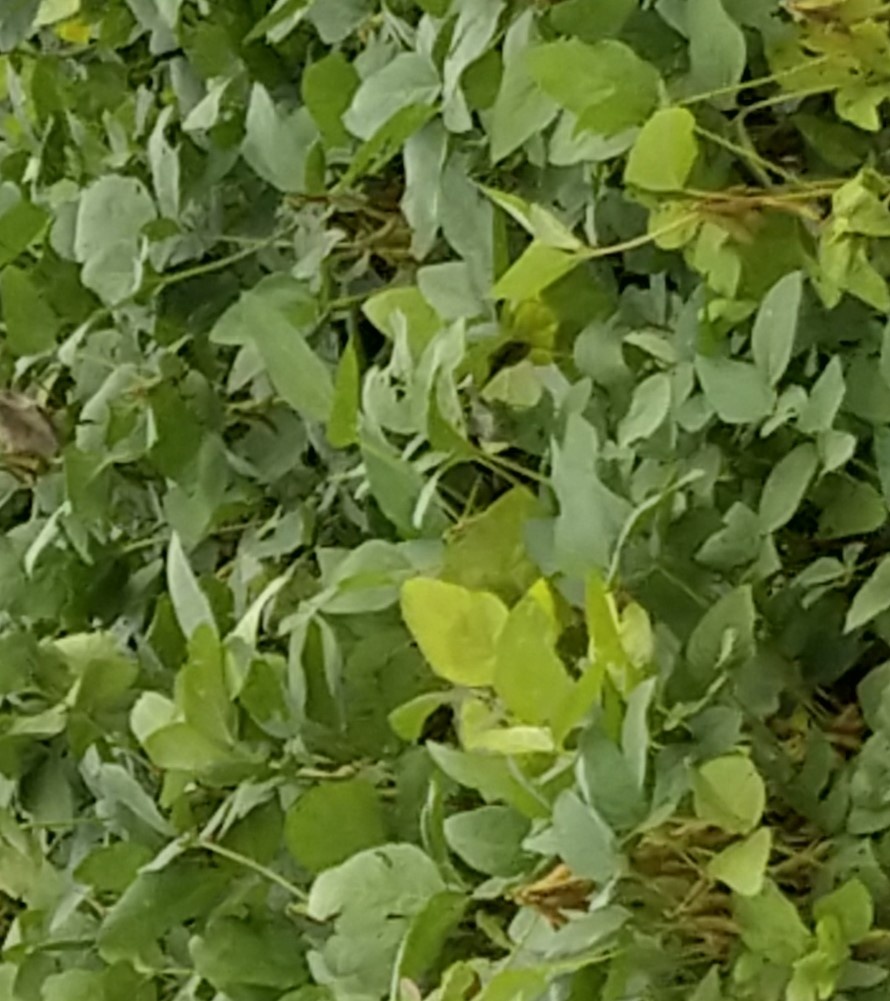
Label: Disease